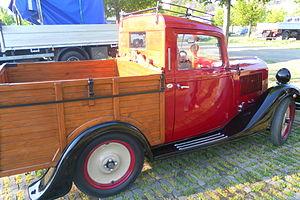
La Simca-Fiat 6 CV est une automobile fabriquée sous licence Fiat par le constructeur pseudo français SAFAF à partir de 1932, puis par SIMCA à partir de juillet 1935, qui contribua à la motorisation des classes moyennes du pays.